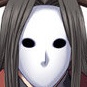
Portrait style: Anime Portrait